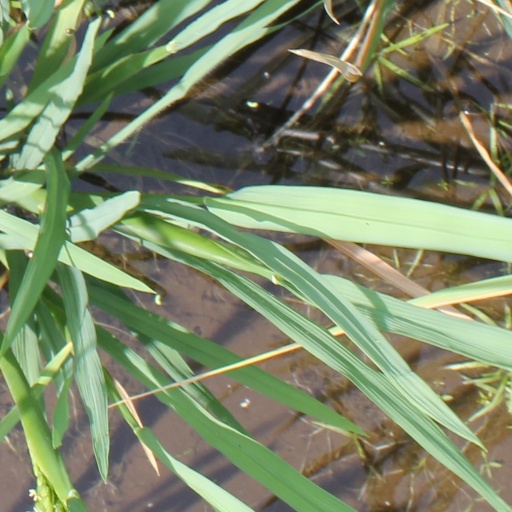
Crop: rice